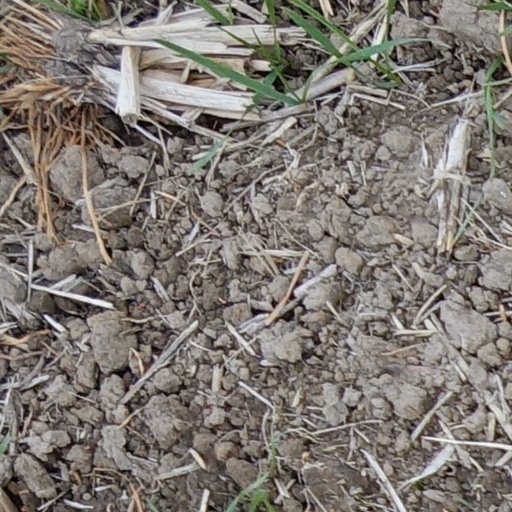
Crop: wheat